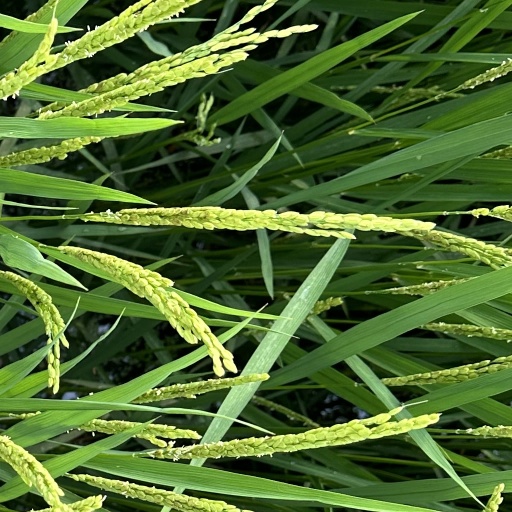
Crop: rice